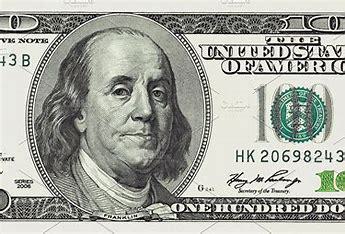
Brand: ON
Model: 100